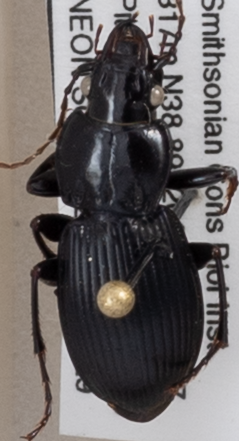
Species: Cyclotrachelus sigillatus
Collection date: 2021-07-29
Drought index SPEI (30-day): -0.54
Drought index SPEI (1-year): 0.32
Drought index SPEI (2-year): -0.24